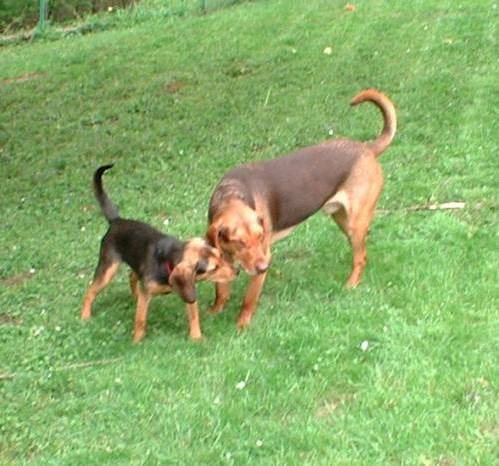
Label: dog